Geology of Antarctica

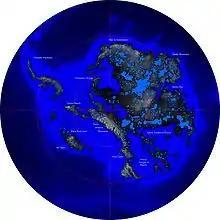
Antarctica without its ice cover. This map does not consider that sea level would rise because of the melted ice, or that the landmass would rise by several hundred meters over a few tens of thousands of years after the weight of the ice was no longer depressing the landmass.

The geology of Antarctica covers the geological development of the continent through the Archean, Proterozoic and Phanerozoic eons.